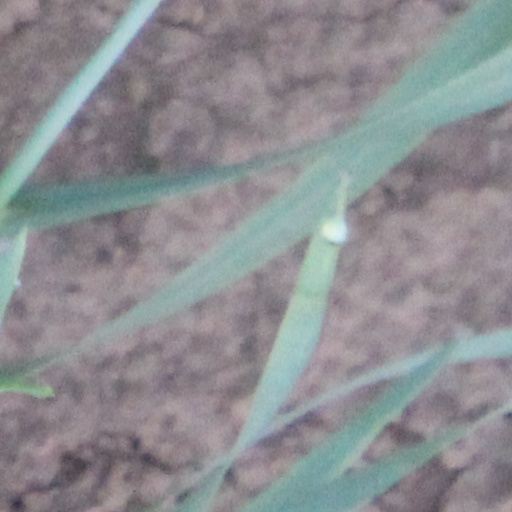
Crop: wheat